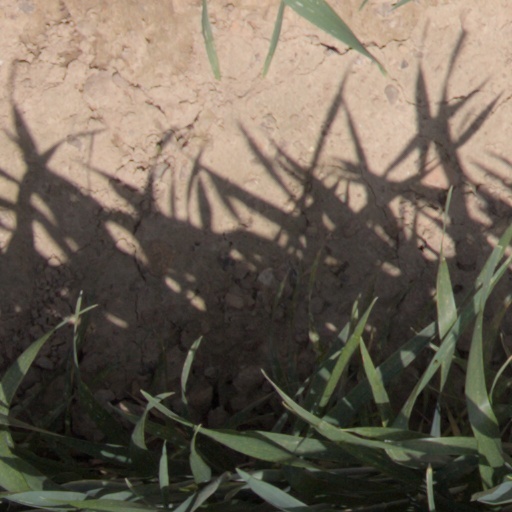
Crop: wheat